Mordovian national costume

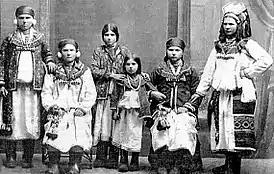
Moksha women 19th century

The Mordovian National Costume appeared in ancient times in peasant environments, and during that time it was endowed with characteristic features, such as particular cut, special cloth, ornaments and special decoration. The folk Mordovian costume, especially female, is very colorful. It is subdivided into Erzya and Moksha types. Most fabrics for making clothes were homemade. Erzya and Moksha folk costumes had reached their complete artistic expressiveness by the middle of the 19th century. The people, who worked on the land, could make fabrics themselves. They produced linen or stout canvas for hempen shirts, woolen cloth for warm clothes, brightly colored wool embroidery threads. They were painted using vegetable colorings. The most interesting is the women's clothing. It contains a lot of traditional features. Hand embroidery patterns has national symbols of ancient pagan beliefs.